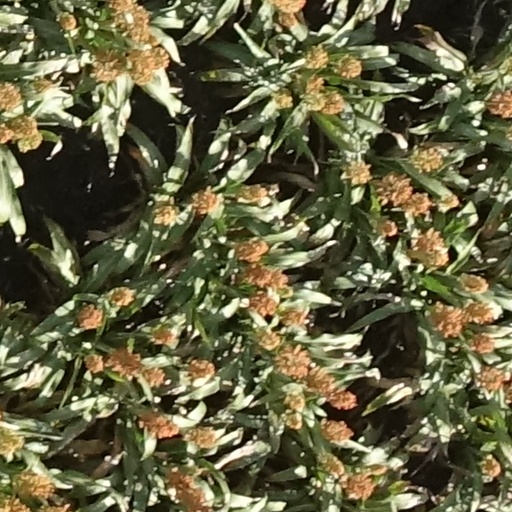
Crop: sorghum